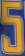
Number: 5